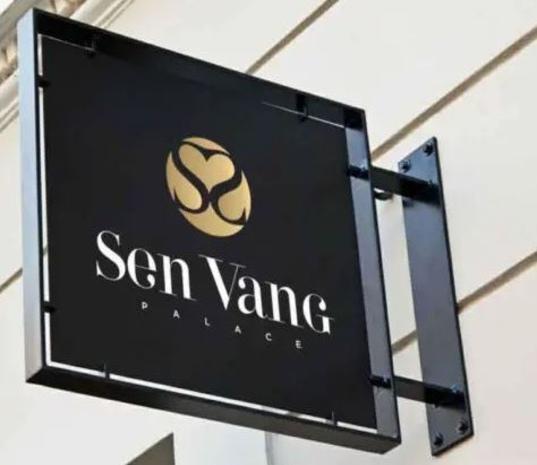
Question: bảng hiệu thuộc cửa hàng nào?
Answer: bảng hiệu thuộc cửa hàng sen vang